Live Oak Historic Commercial District

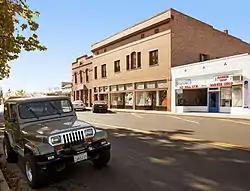

The Live Oak Historic Commercial District is a historic district in downtown Live Oak, Sutter County, California. The district includes twelve buildings and a row of palm trees; eight of the buildings and the trees contribute to the district's historical significance. Most of the buildings in the district are commercial buildings, though an Odd Fellows hall and a civic hall are also included. The oldest building in the district, the Live Oak Hall, was built circa 1875, while the latest buildings were built in the 1920s. The buildings in the district are mainly built in brick and stucco, and their designs reflect the periods in which they were built; for instance, the Live Oak Hall has narrow, arched windows popular in the 1870s, and the 1920s buildings have distinctive period brickwork.